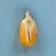
Maize quality: Good